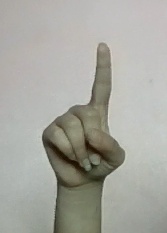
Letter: bb